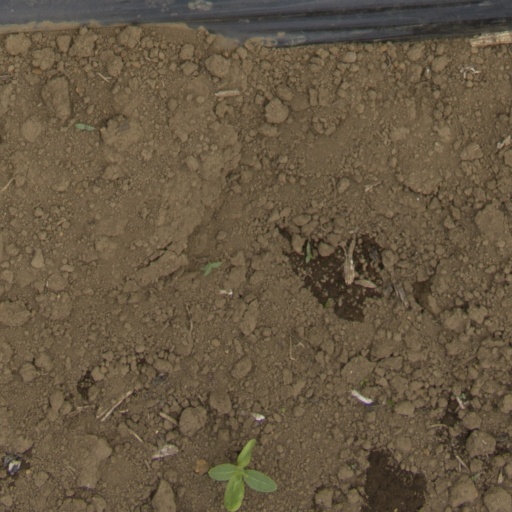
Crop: Jerusalem artichoke